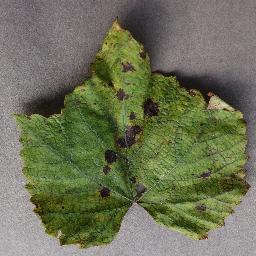
Label: Grape___Leaf_blight_(Isariopsis_Leaf_Spot)